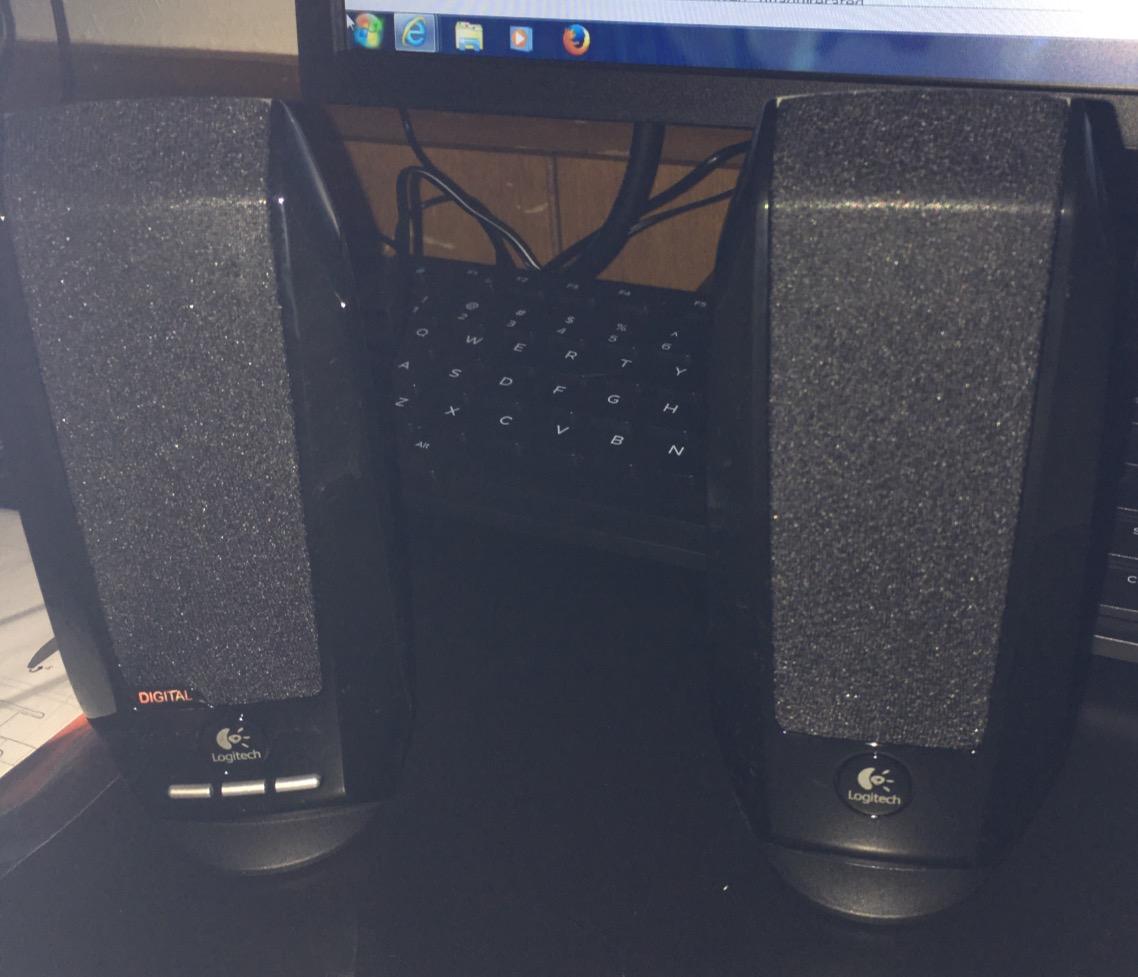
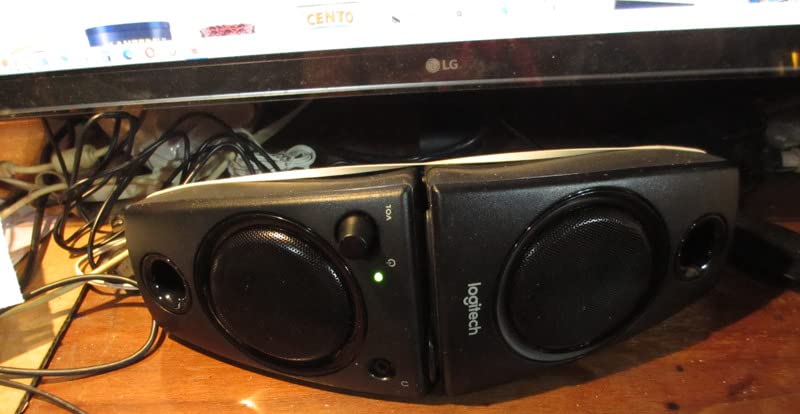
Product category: speaker
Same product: no